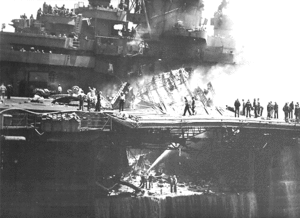
Kiyoshi Ogawa est un enseigne de vaisseau, pilote de la marine impériale japonaise qui effectua une attaque kamikaze sur le porte-avions américain USS Bunker Hill le 11 mai 1945 durant la bataille d'Okinawa. Pilotant un chasseur Zéro avec une bombe à bord lors de l'opération Kikusui No. 6, Ogawa passe à travers les tirs anti-aériens américains et attaque le navire américain. Il jette une bombe de 250 kg puis s'écrase délibérément sur le pont d'envol près de l'îlot. La bombe pénètre le navire et explose, les réserves de carburant prennent feu et plusieurs explosions ont lieu quand les avions ré-armés et ré-approvisionnés en carburant explosent à leur tour. Près de 400 marins américains meurent en même temps qu'Ogawa et le navire est inutilisable pour le restant de la guerre.